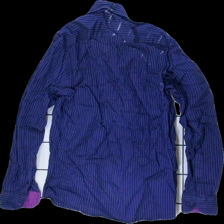
View: back
Type: Top
Category: Men
Brand: Dressman
Colors: Blue, Purple
Material: 80% Cotton 20% Elastan
Pattern: Striped
Cut: Regular
Size: M
Season: All
Stains: Major
Price range: <50
Recommended usage: Export